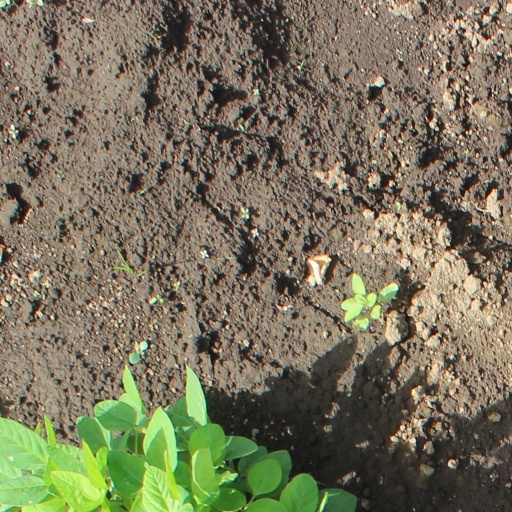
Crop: soybean